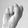
ASL letter: S